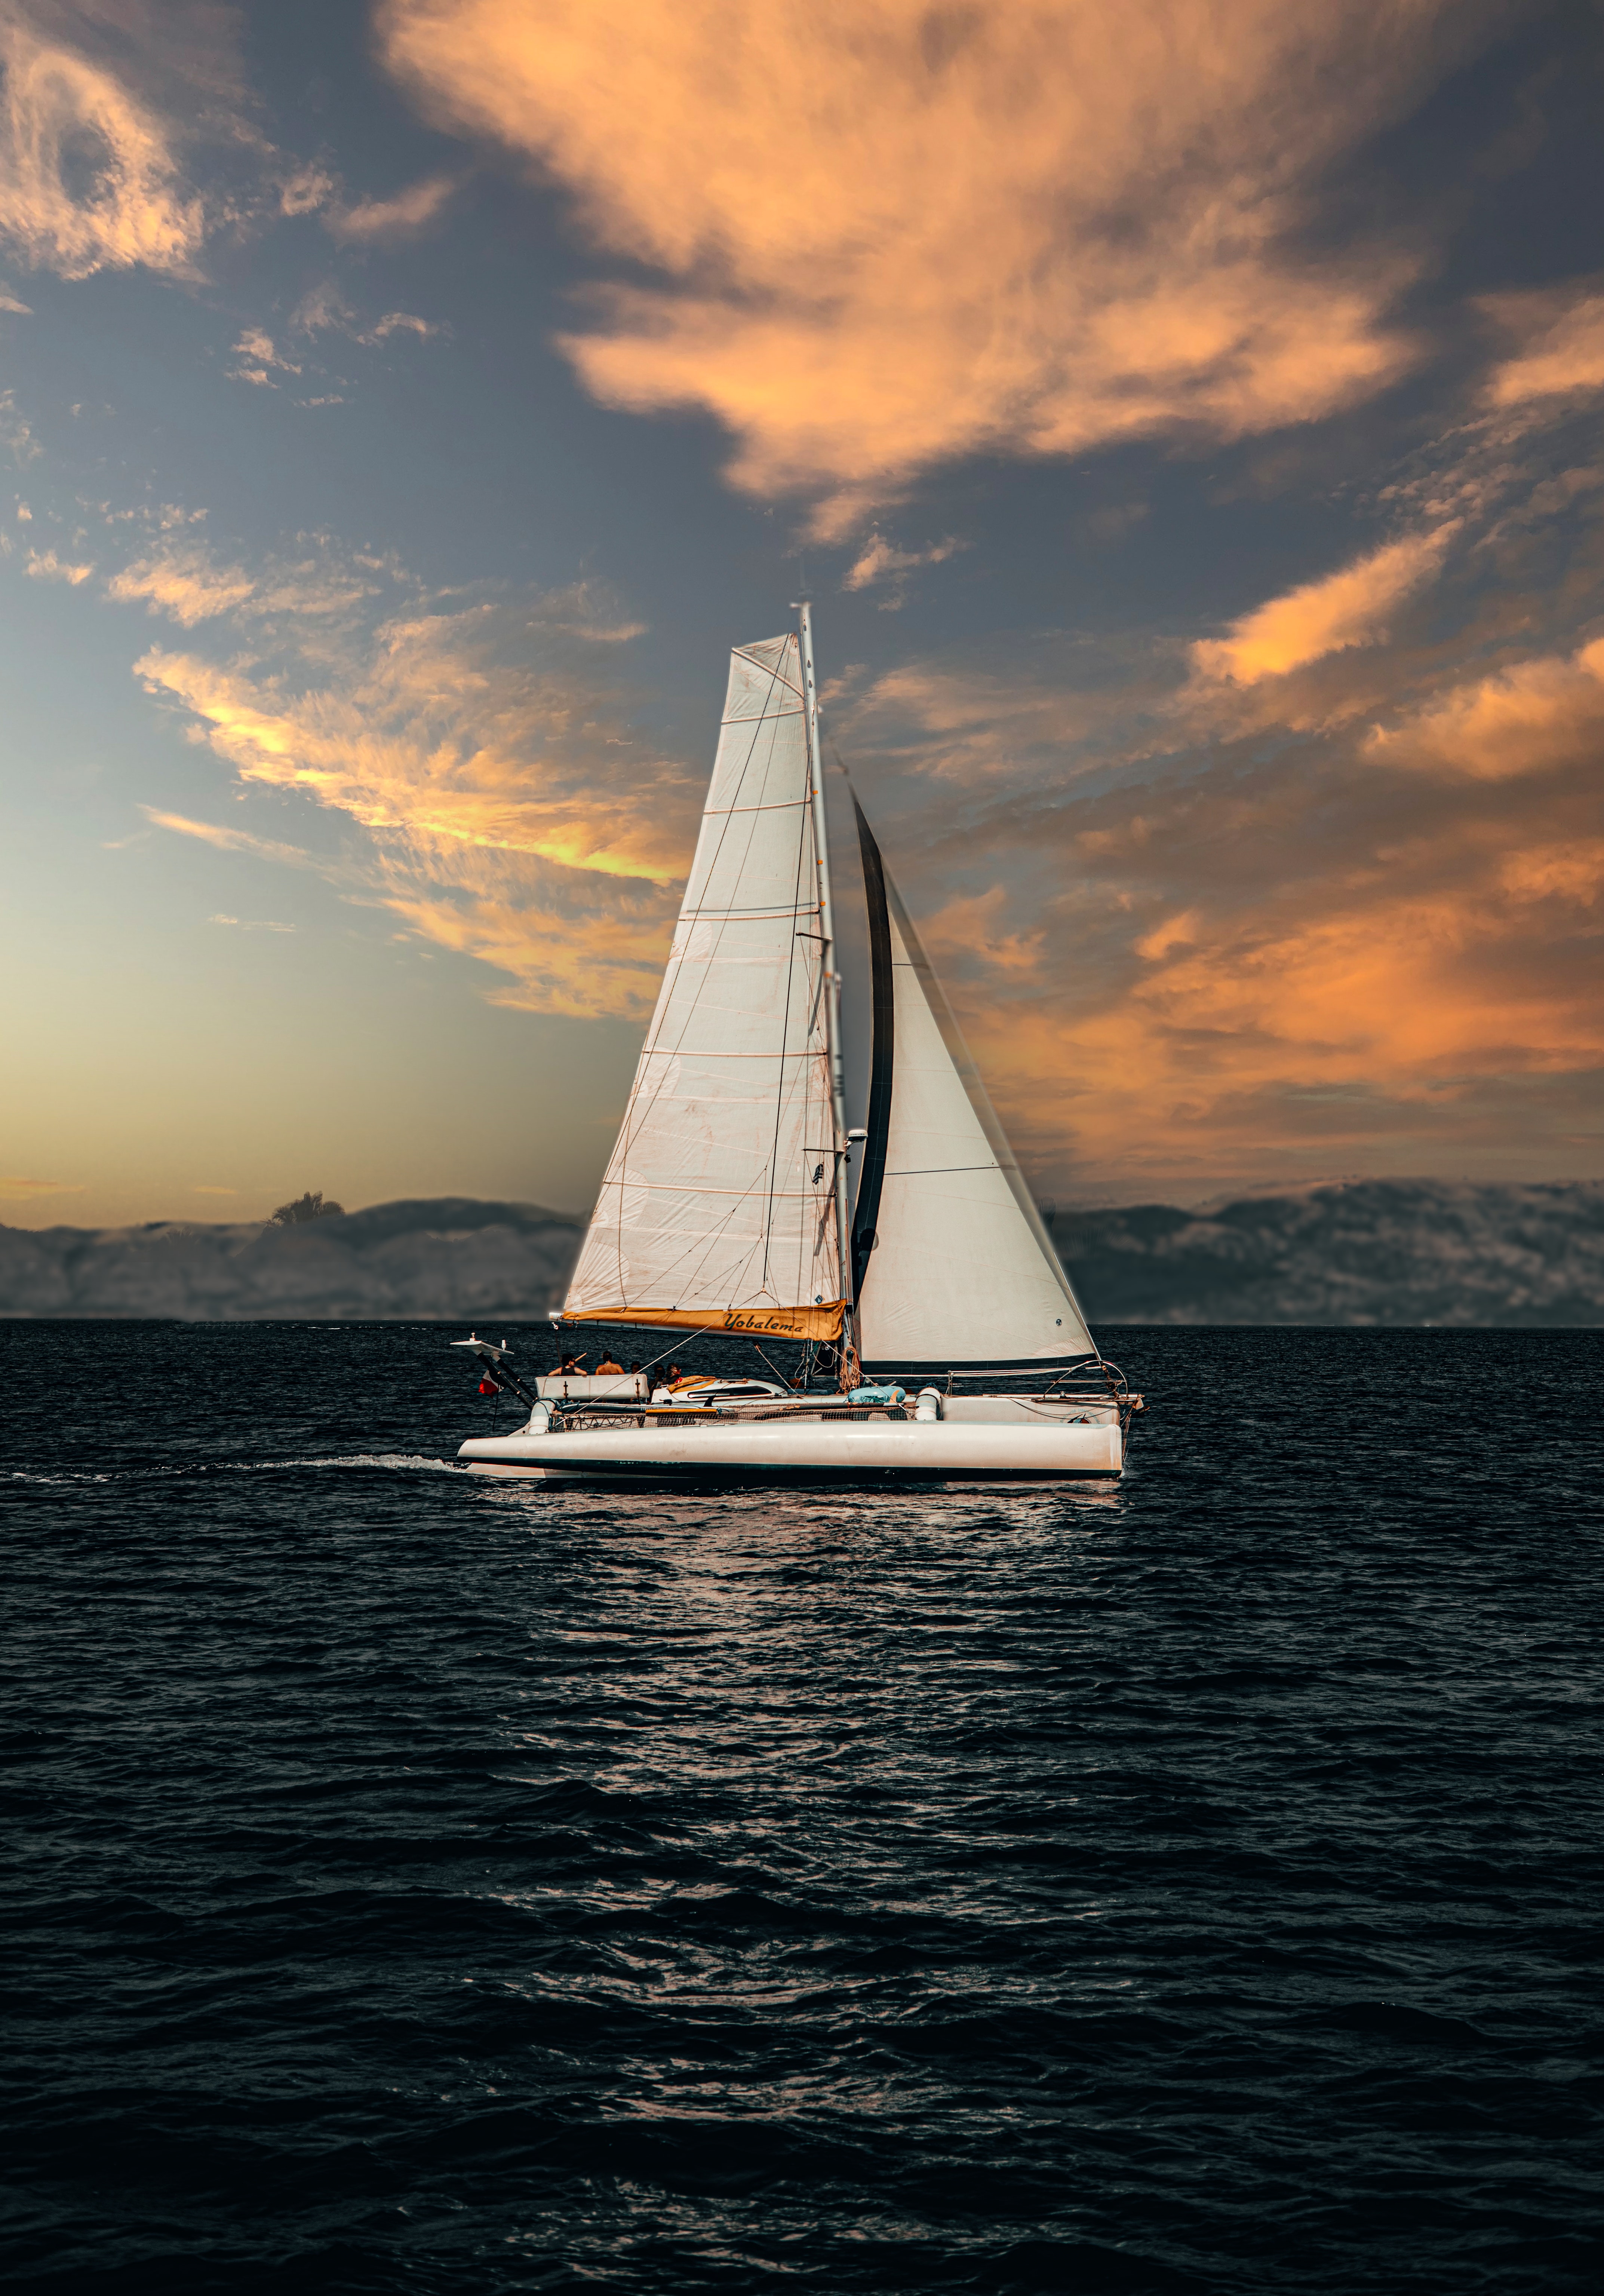
natural, water, cloud, sky, boat, watercraft, vehicle, sailing, mast, liquid, boats and boating equipment and supplies, lake, sailboat, horizon, ship, wind, waterway, naval architecture, windsports, wind wave, dinghy sailing, afterglow, calm, sunset, keelboat, skiff, landscape, sports, sail, recreation, cumulus, wave, ocean, water transportation, sound, yacht racing, dusk, leisure, water sport, scow, evening, sunrise, sailing ship, reservoir, yawl, sloop, heat, lake district, sea, boating, coast